Golaghat Baptist Church

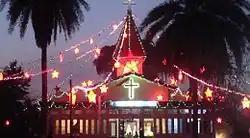
Front façade of Baptist Church, Golaghat

The Golaghat Baptist Church is a Baptist Church in Assam located in the city of Golaghat, India. It is affiliated with the Assam Baptist Convention.